William Adam (architect)

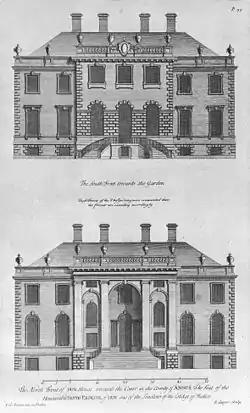
Realised designs for the south front (top) and north front of House of Dun, Angus

In 1741 Adam was forced to initiate legal proceedings against William, Lord Braco, to retrieve unpaid fees arising from his work at Duff House. There was no formal contract, and client and architect disagreed on costs for carved stonework. Adam sued for £5,796 12s 11⅓d, and the matter was initially resolved in his favour. However, Braco was a stubborn opponent, and dragged out the proceedings, which were not resolved until just before Adam's death.